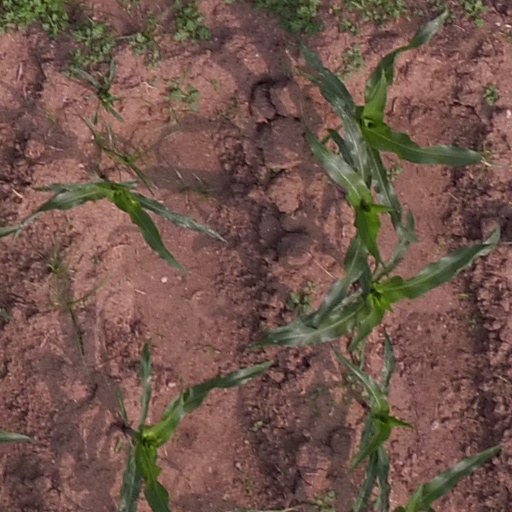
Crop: maize; corn